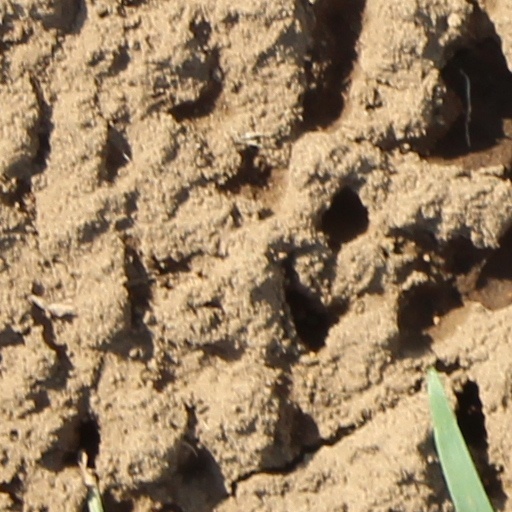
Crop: wheat